Nannaria swiftae

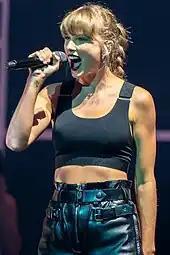
Taylor Swift in 2022

The naming of an animal species is required to comply with the guidelines established by the International Commission on Zoological Nomenclature (ICZN), which allow names that honor people, including celebrities. "N. swiftae" was named after American singer-songwriter Taylor Swift "in recognition of her talent as a songwriter and performer and in appreciation of the enjoyment her music has brought DAH." Hennen, the lead author of the scientist team that discovered the species, said Swift's music "helped [him] get through the highs and lows of graduate school, so naming a new millipede species after her is [his] way of saying thanks." Of the 16 new species described by Hennen, he picked "N. swiftae" to be named after Swift as the species is endemic to Swift's home state, Tennessee. The millipede received extensive mainstream media coverage due to its name.